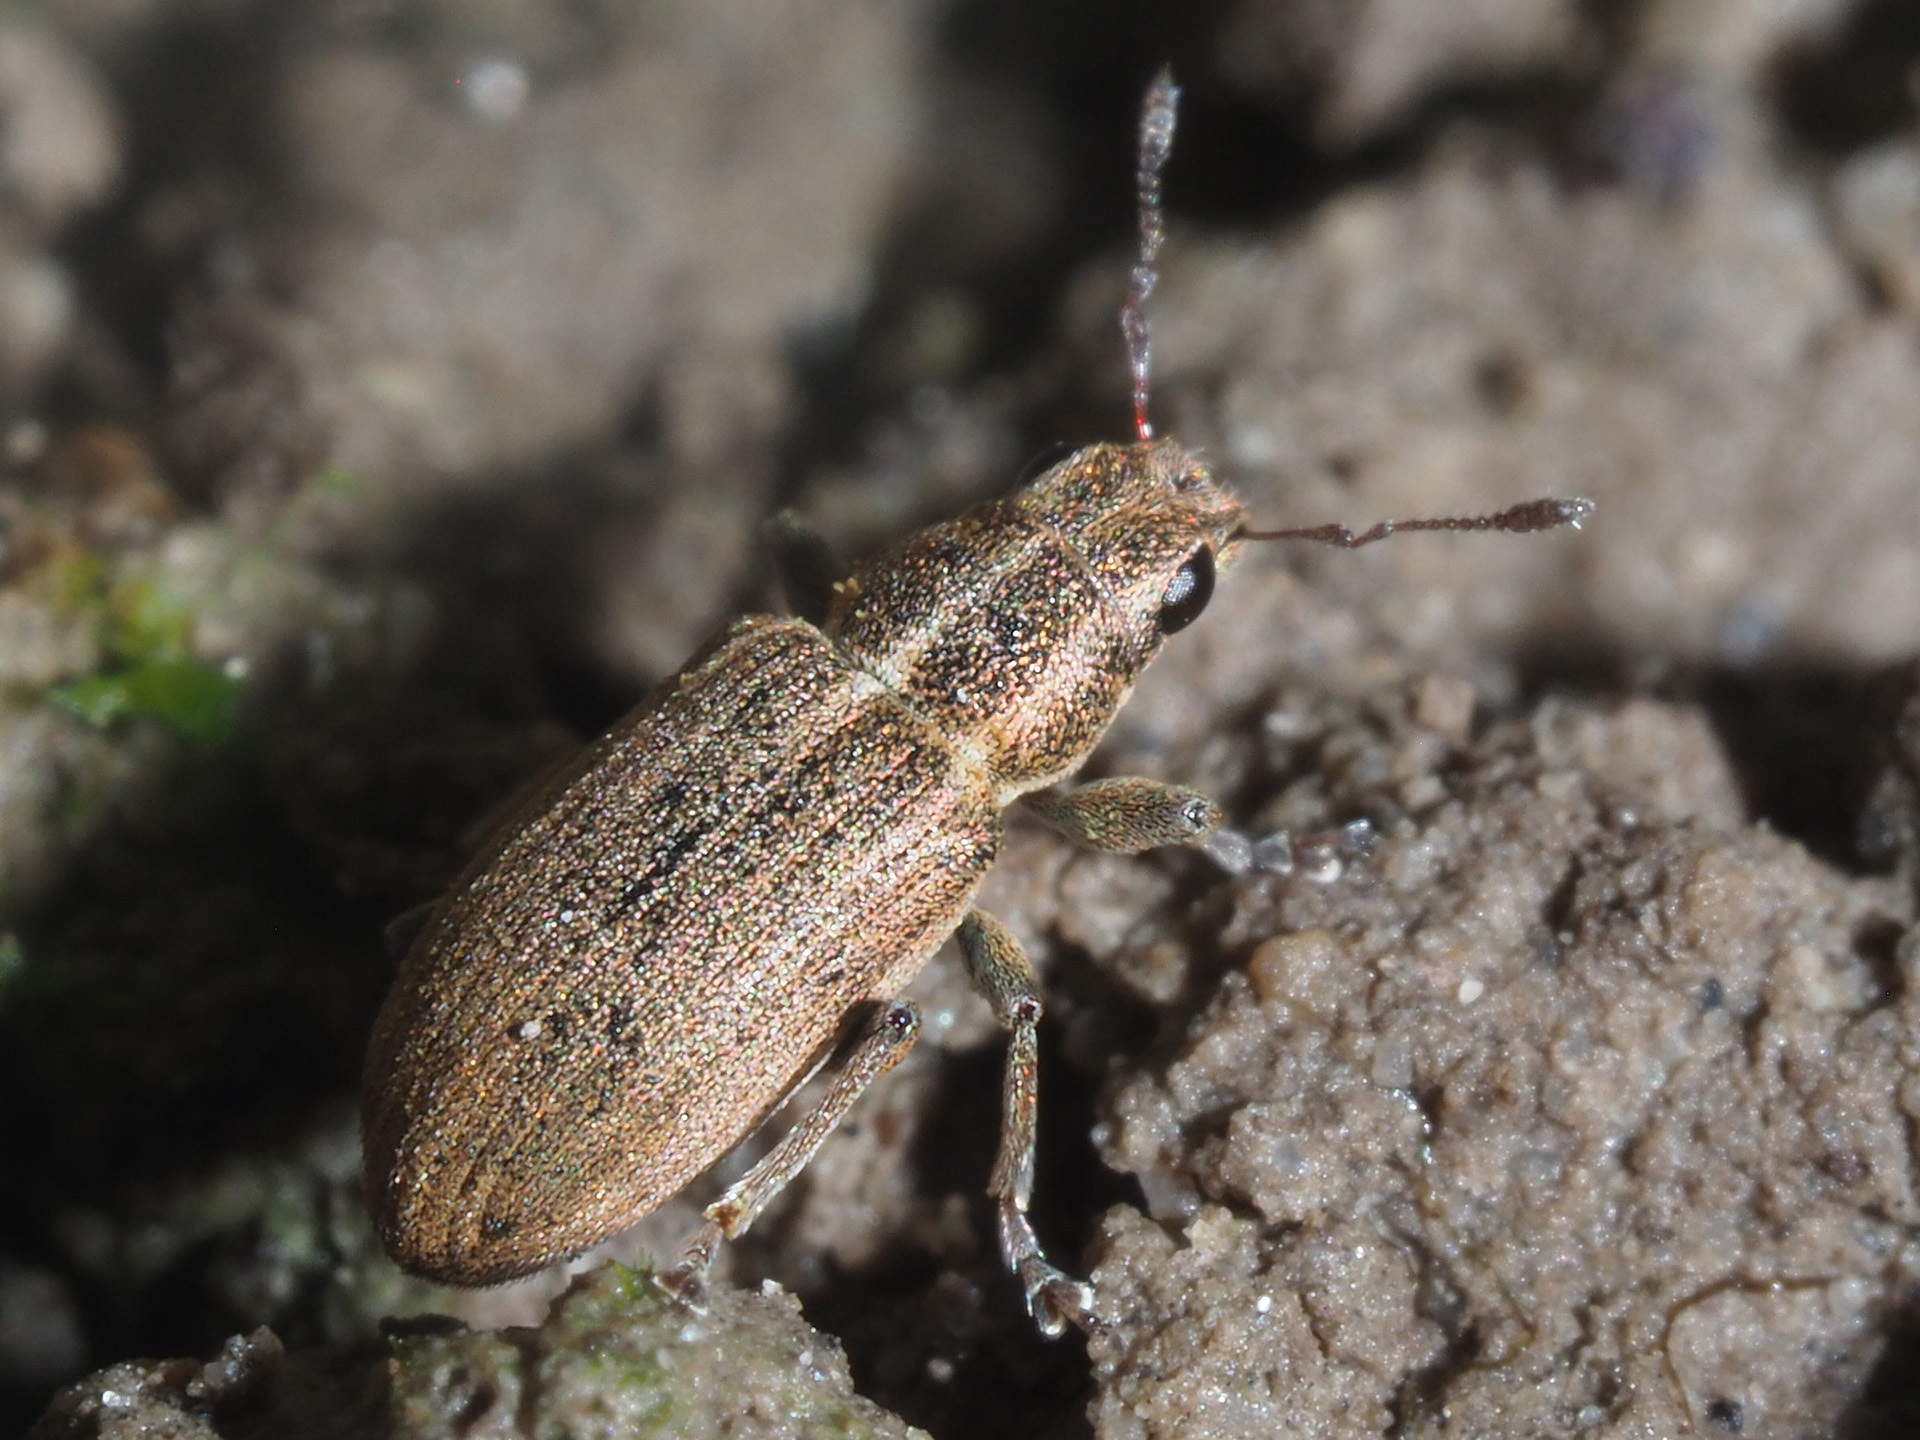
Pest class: pea_leaf_weevil